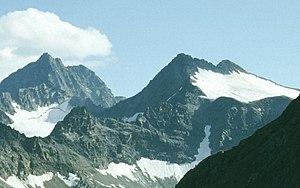
La Kuhscheibe est une montagne qui s’élève à 3 189 m d’altitude dans les Alpes de Stubai, en Autriche.